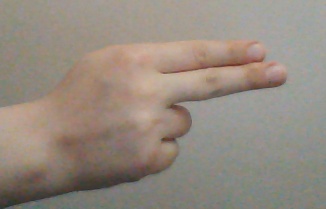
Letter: ain